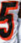
Number: 5